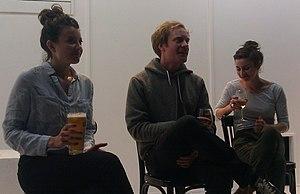
Ma photo de Sonia Cordeau à Montréal, Québec, Canada au théâtre la Licorne.
Sonia Cordeau est une humoriste québécoise, diplômée du Conservatoire d'art dramatique de Montréal en 2010. Elle est comédienne et scénariste dans l'émission Les Appendices, diffusé à la chaîne Télé-Québec.